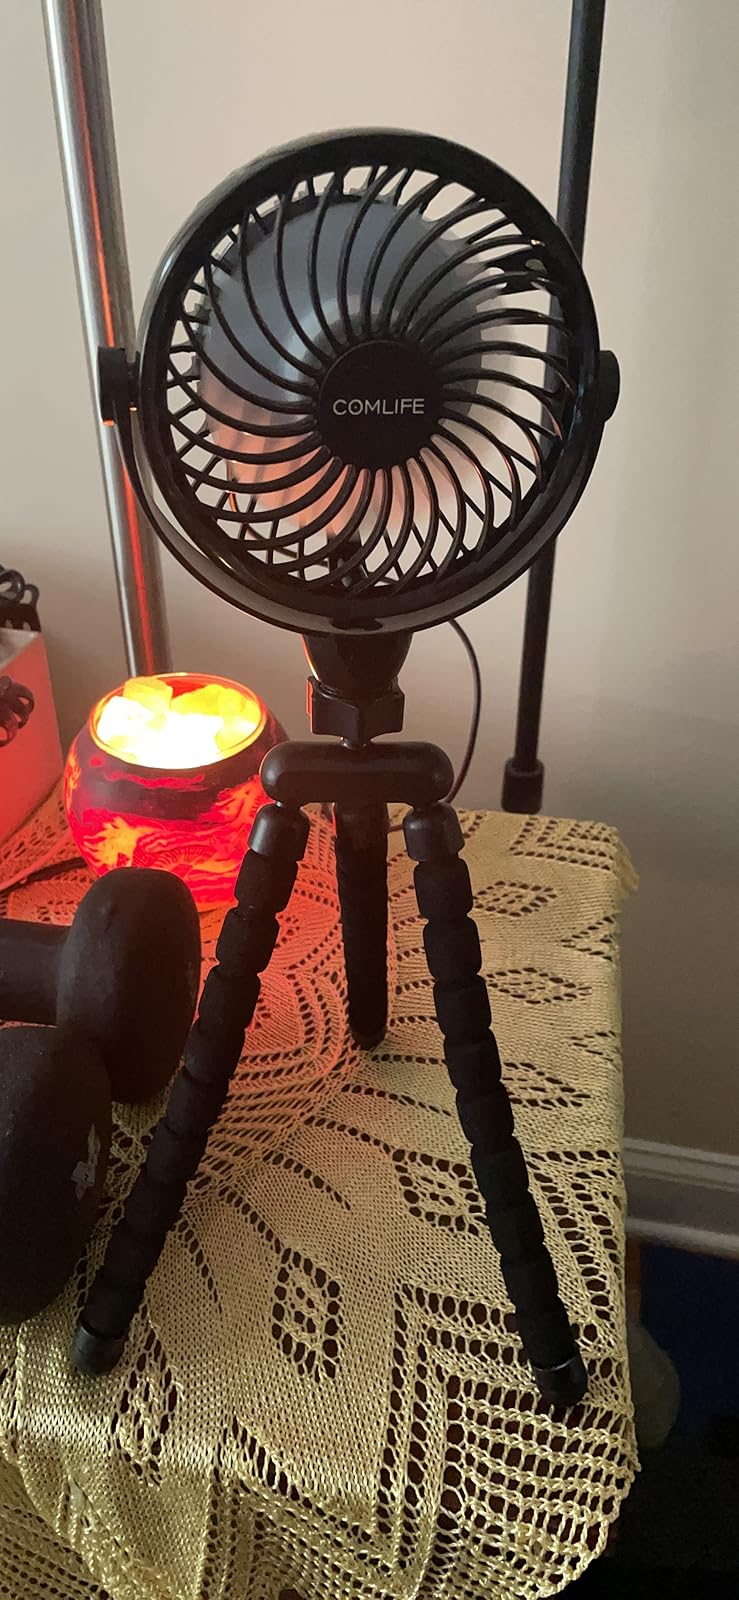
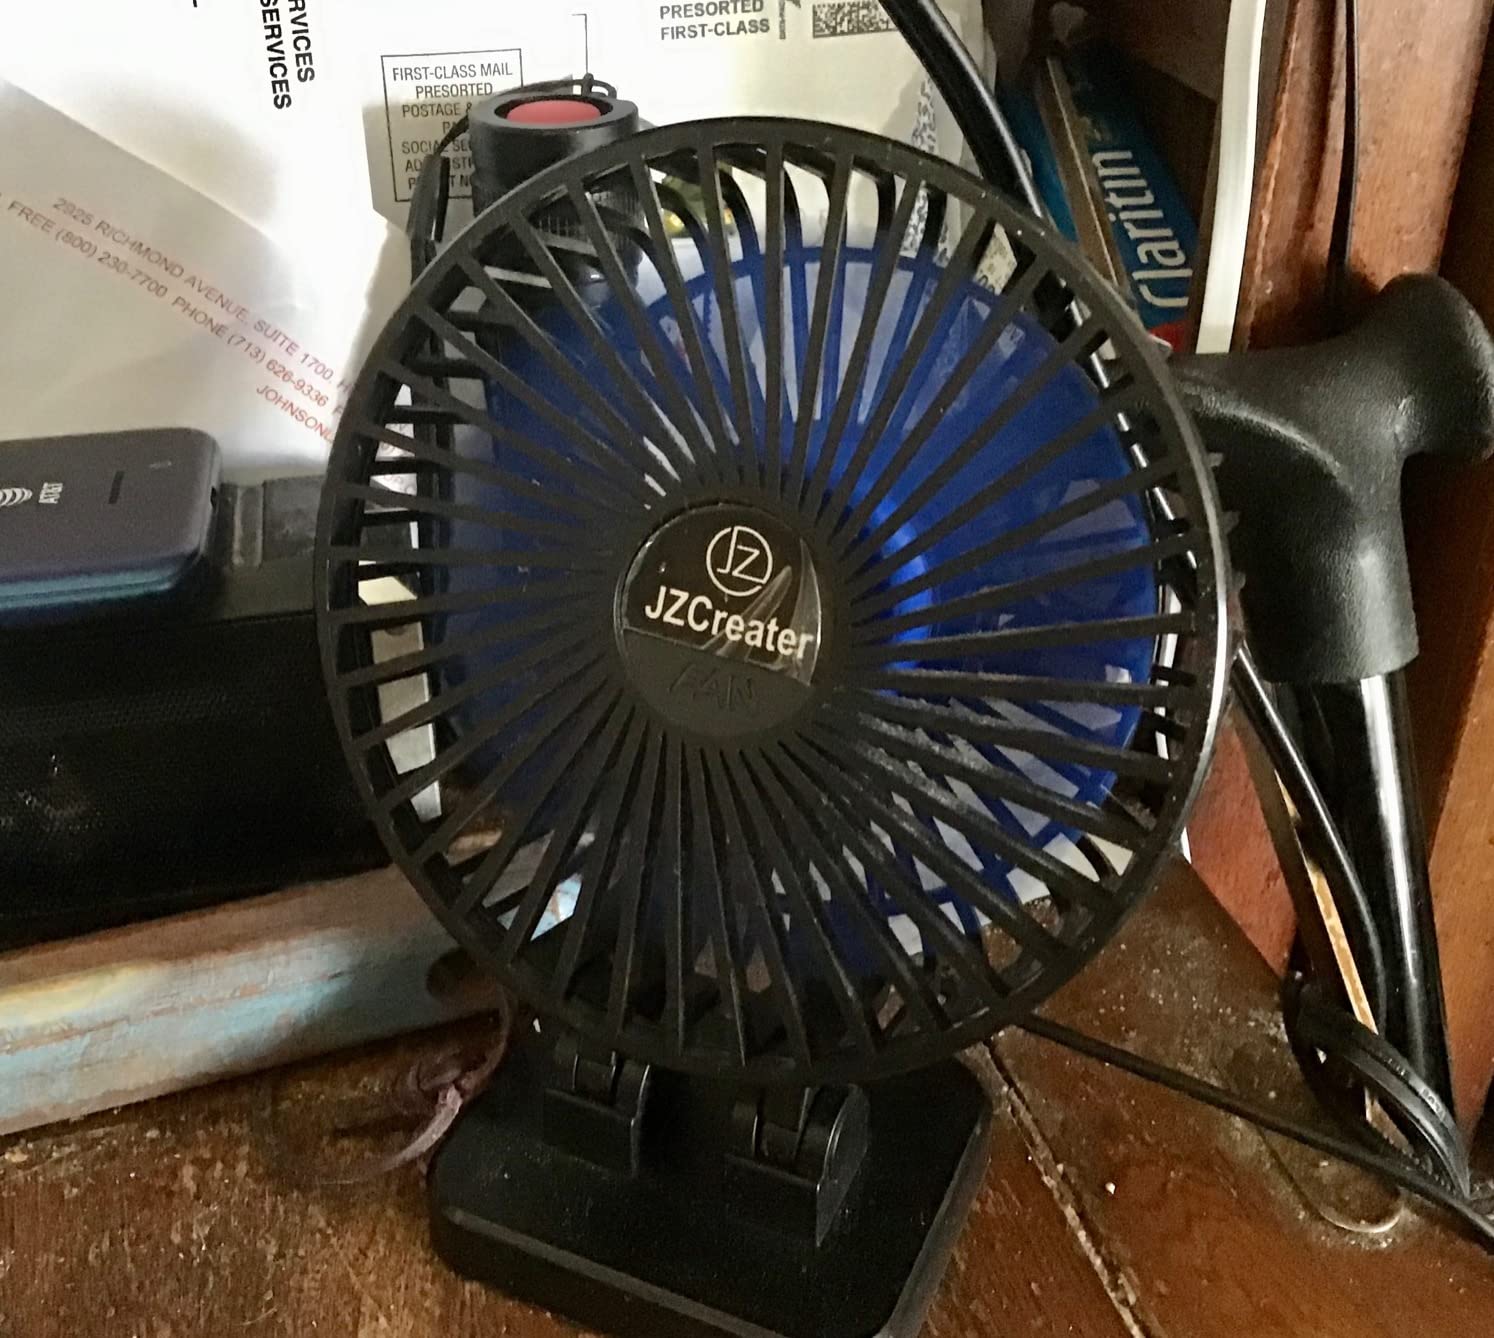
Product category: fan
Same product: no